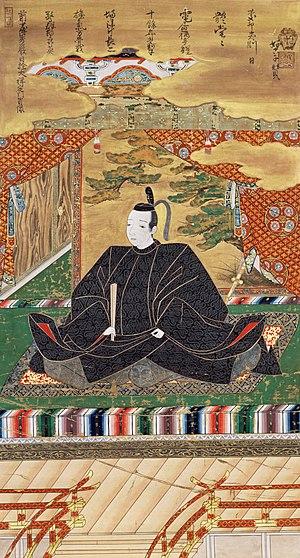
Kobayakawa Hideaki est un daimyo de l'époque Sengoku.